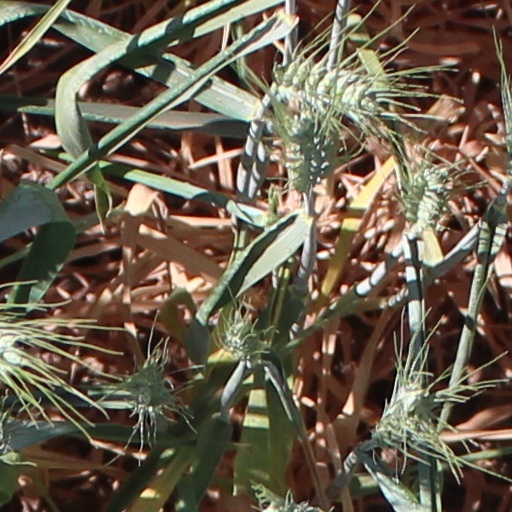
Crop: wheat